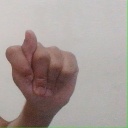
अक्षर: ट